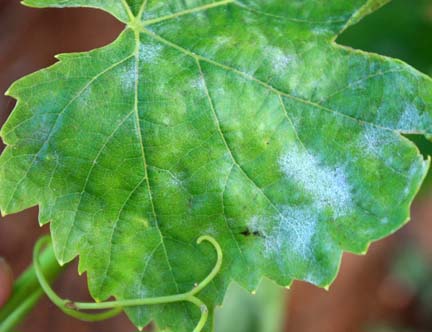
Label: Squash Powdery mildew leaf
Plant: Squash
Condition: powdery mildew